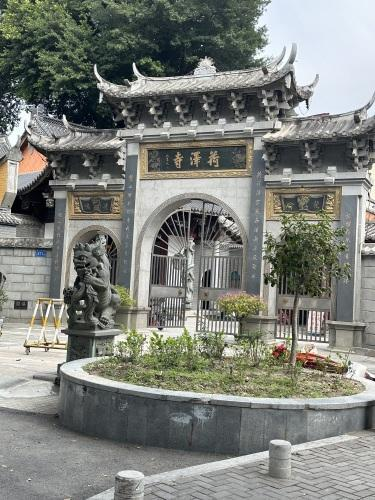
地标名称：荷泽寺
所在城市：福州市·台江区